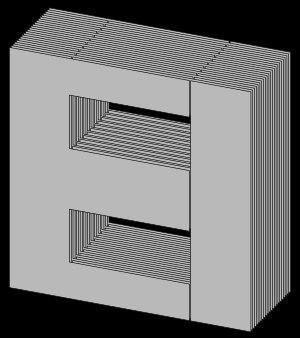
Le terme fer doux désigne à la fois le fer et l'acier doux. La principale propriété de ce fer est qu'il s'aimante facilement et perd rapidement sa capacité d'aimantation une fois qu'il n'est plus soumis à un champ magnétique.